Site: brandenburg
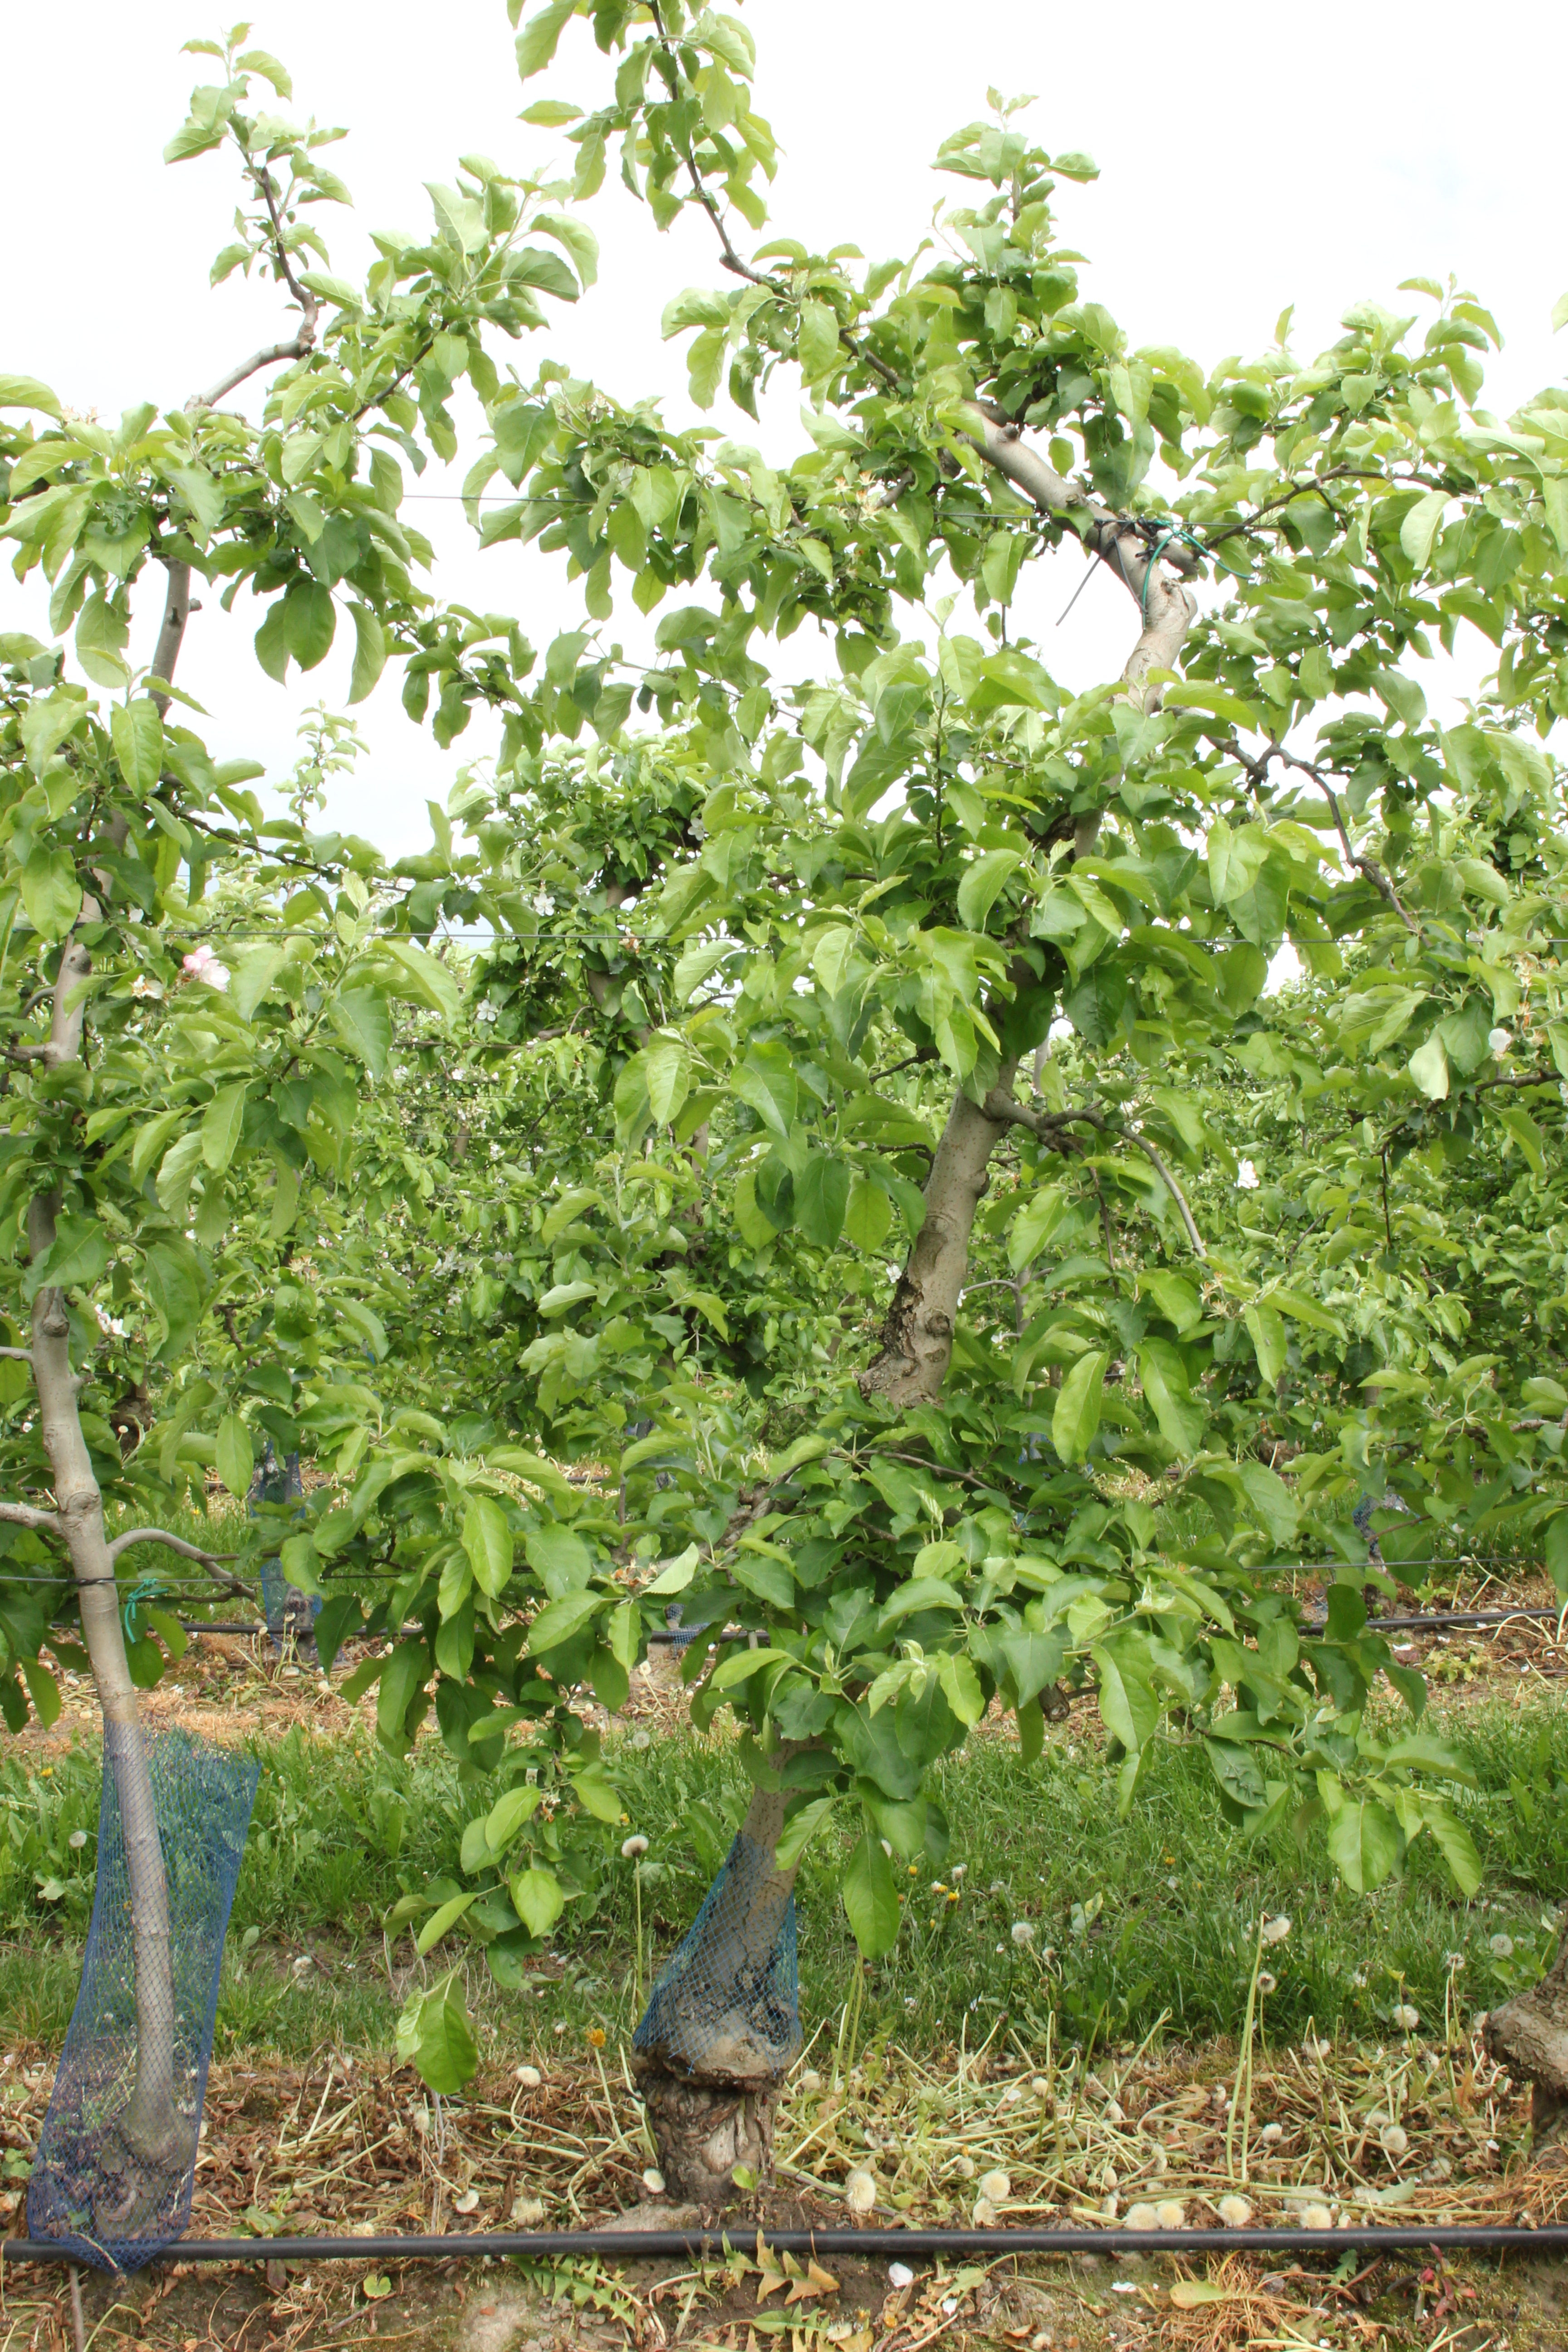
Growth stage (BBCH 67): Flowering